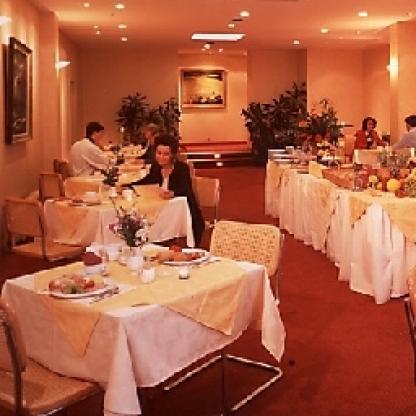
Scene: Indoor